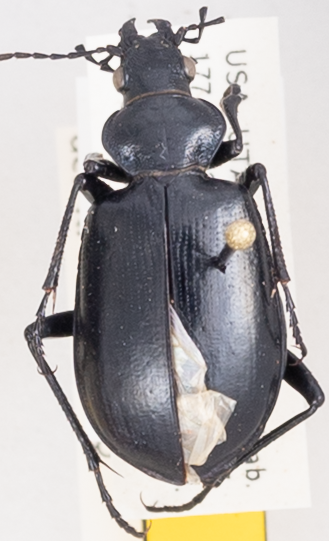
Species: Calosoma sponsa
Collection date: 2019-04-30
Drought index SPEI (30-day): -0.03
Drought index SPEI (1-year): -0.32
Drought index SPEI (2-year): -1.69